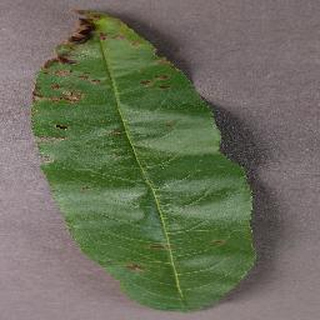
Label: peach_bacterial_spot